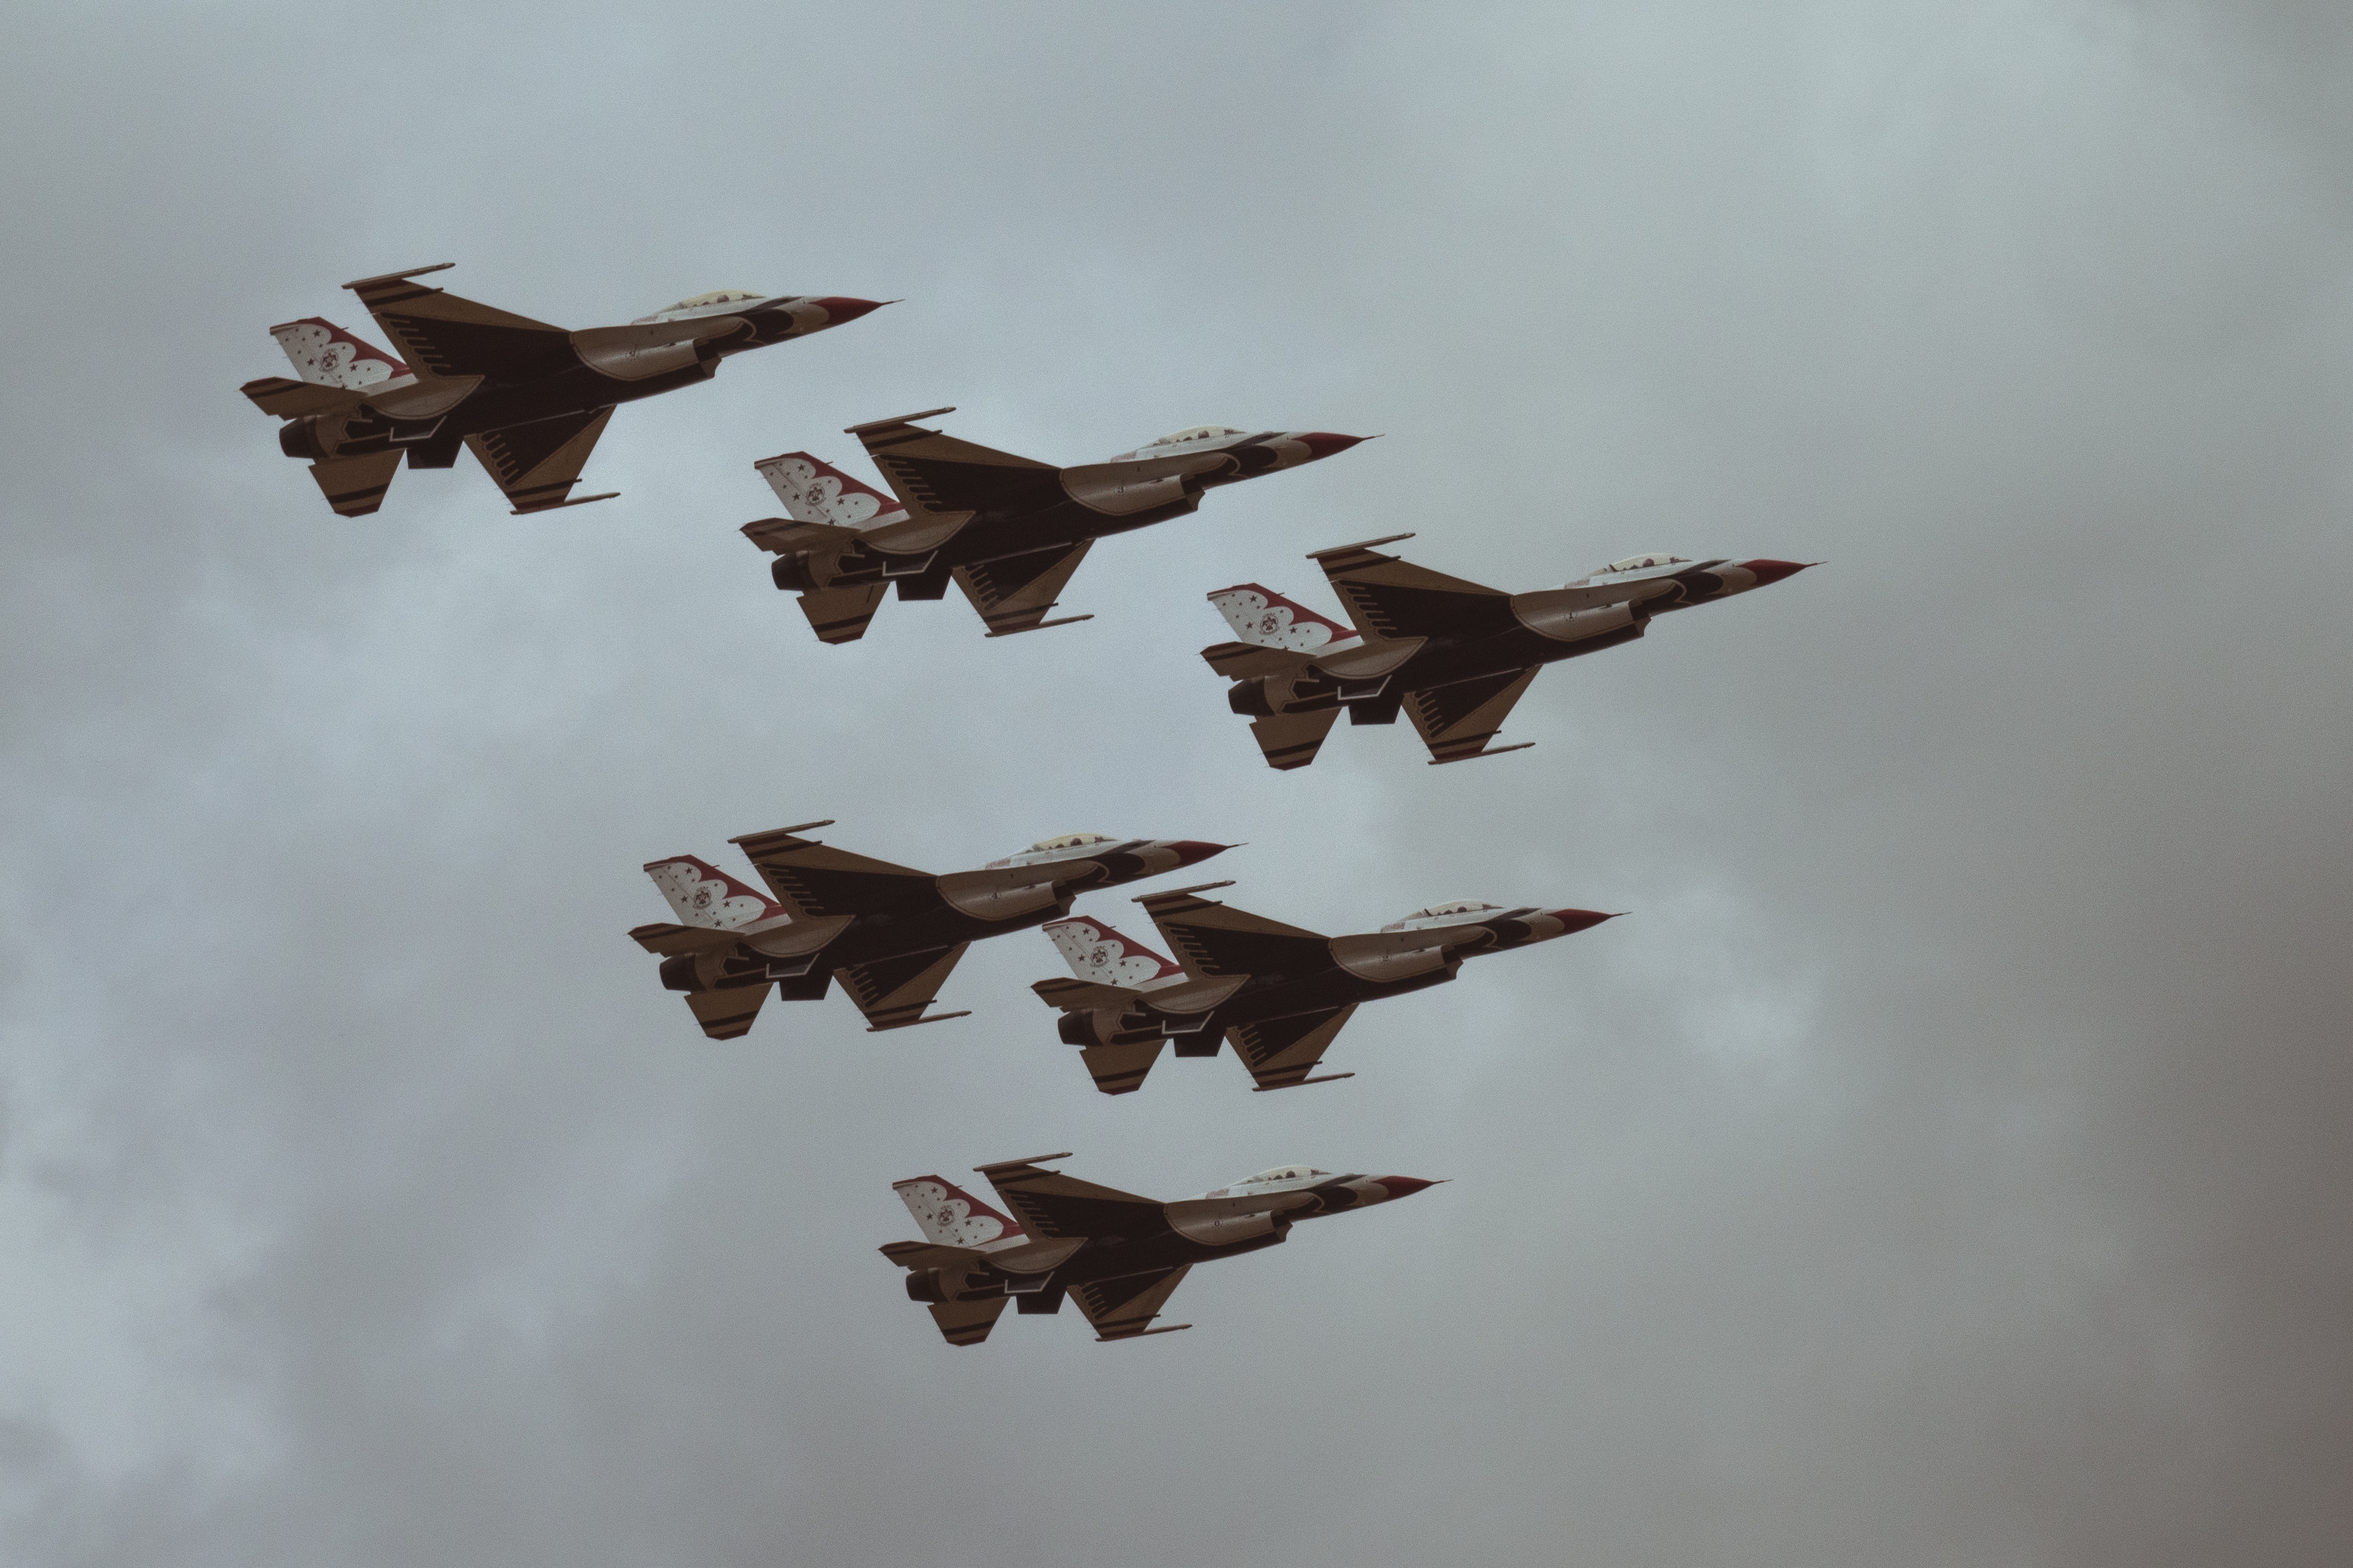
wing, sky, airplane, aircraft, aviation, flight, air show, air force, jet aircraft, fighter aircraft, military aircraft, atmosphere of earth, aerospace engineering, grumman f 14 tomcat, lockheed martin, lockheed martin f 22 raptor, ground attack aircraft